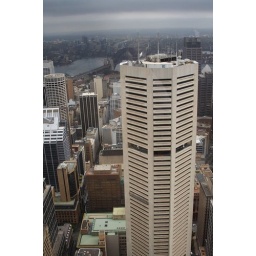
You can see the harbour bridge in the background. This is taken from the Sydney tower measuring in at 250m high.